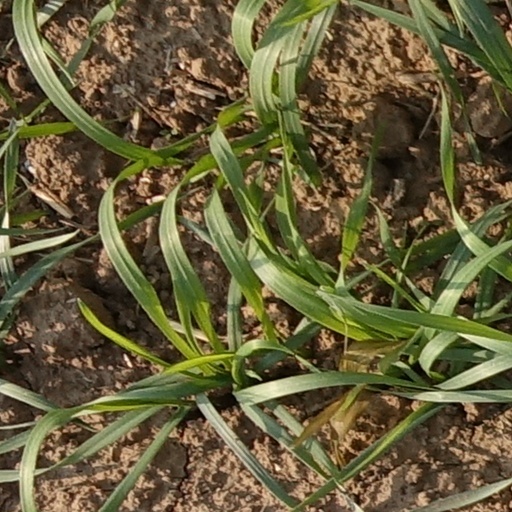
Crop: wheat